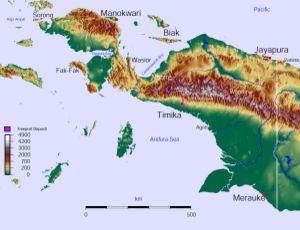
Jayapura, anciennement Hollandia, est la capitale de la province de Papouasie à l'extrême est de l'Indonésie sur l'île de Nouvelle-Guinée. Elle est située à proximité de la Papouasie-Nouvelle-Guinée, sur la baie Yos Sudarso. La ville a le statut de kota.